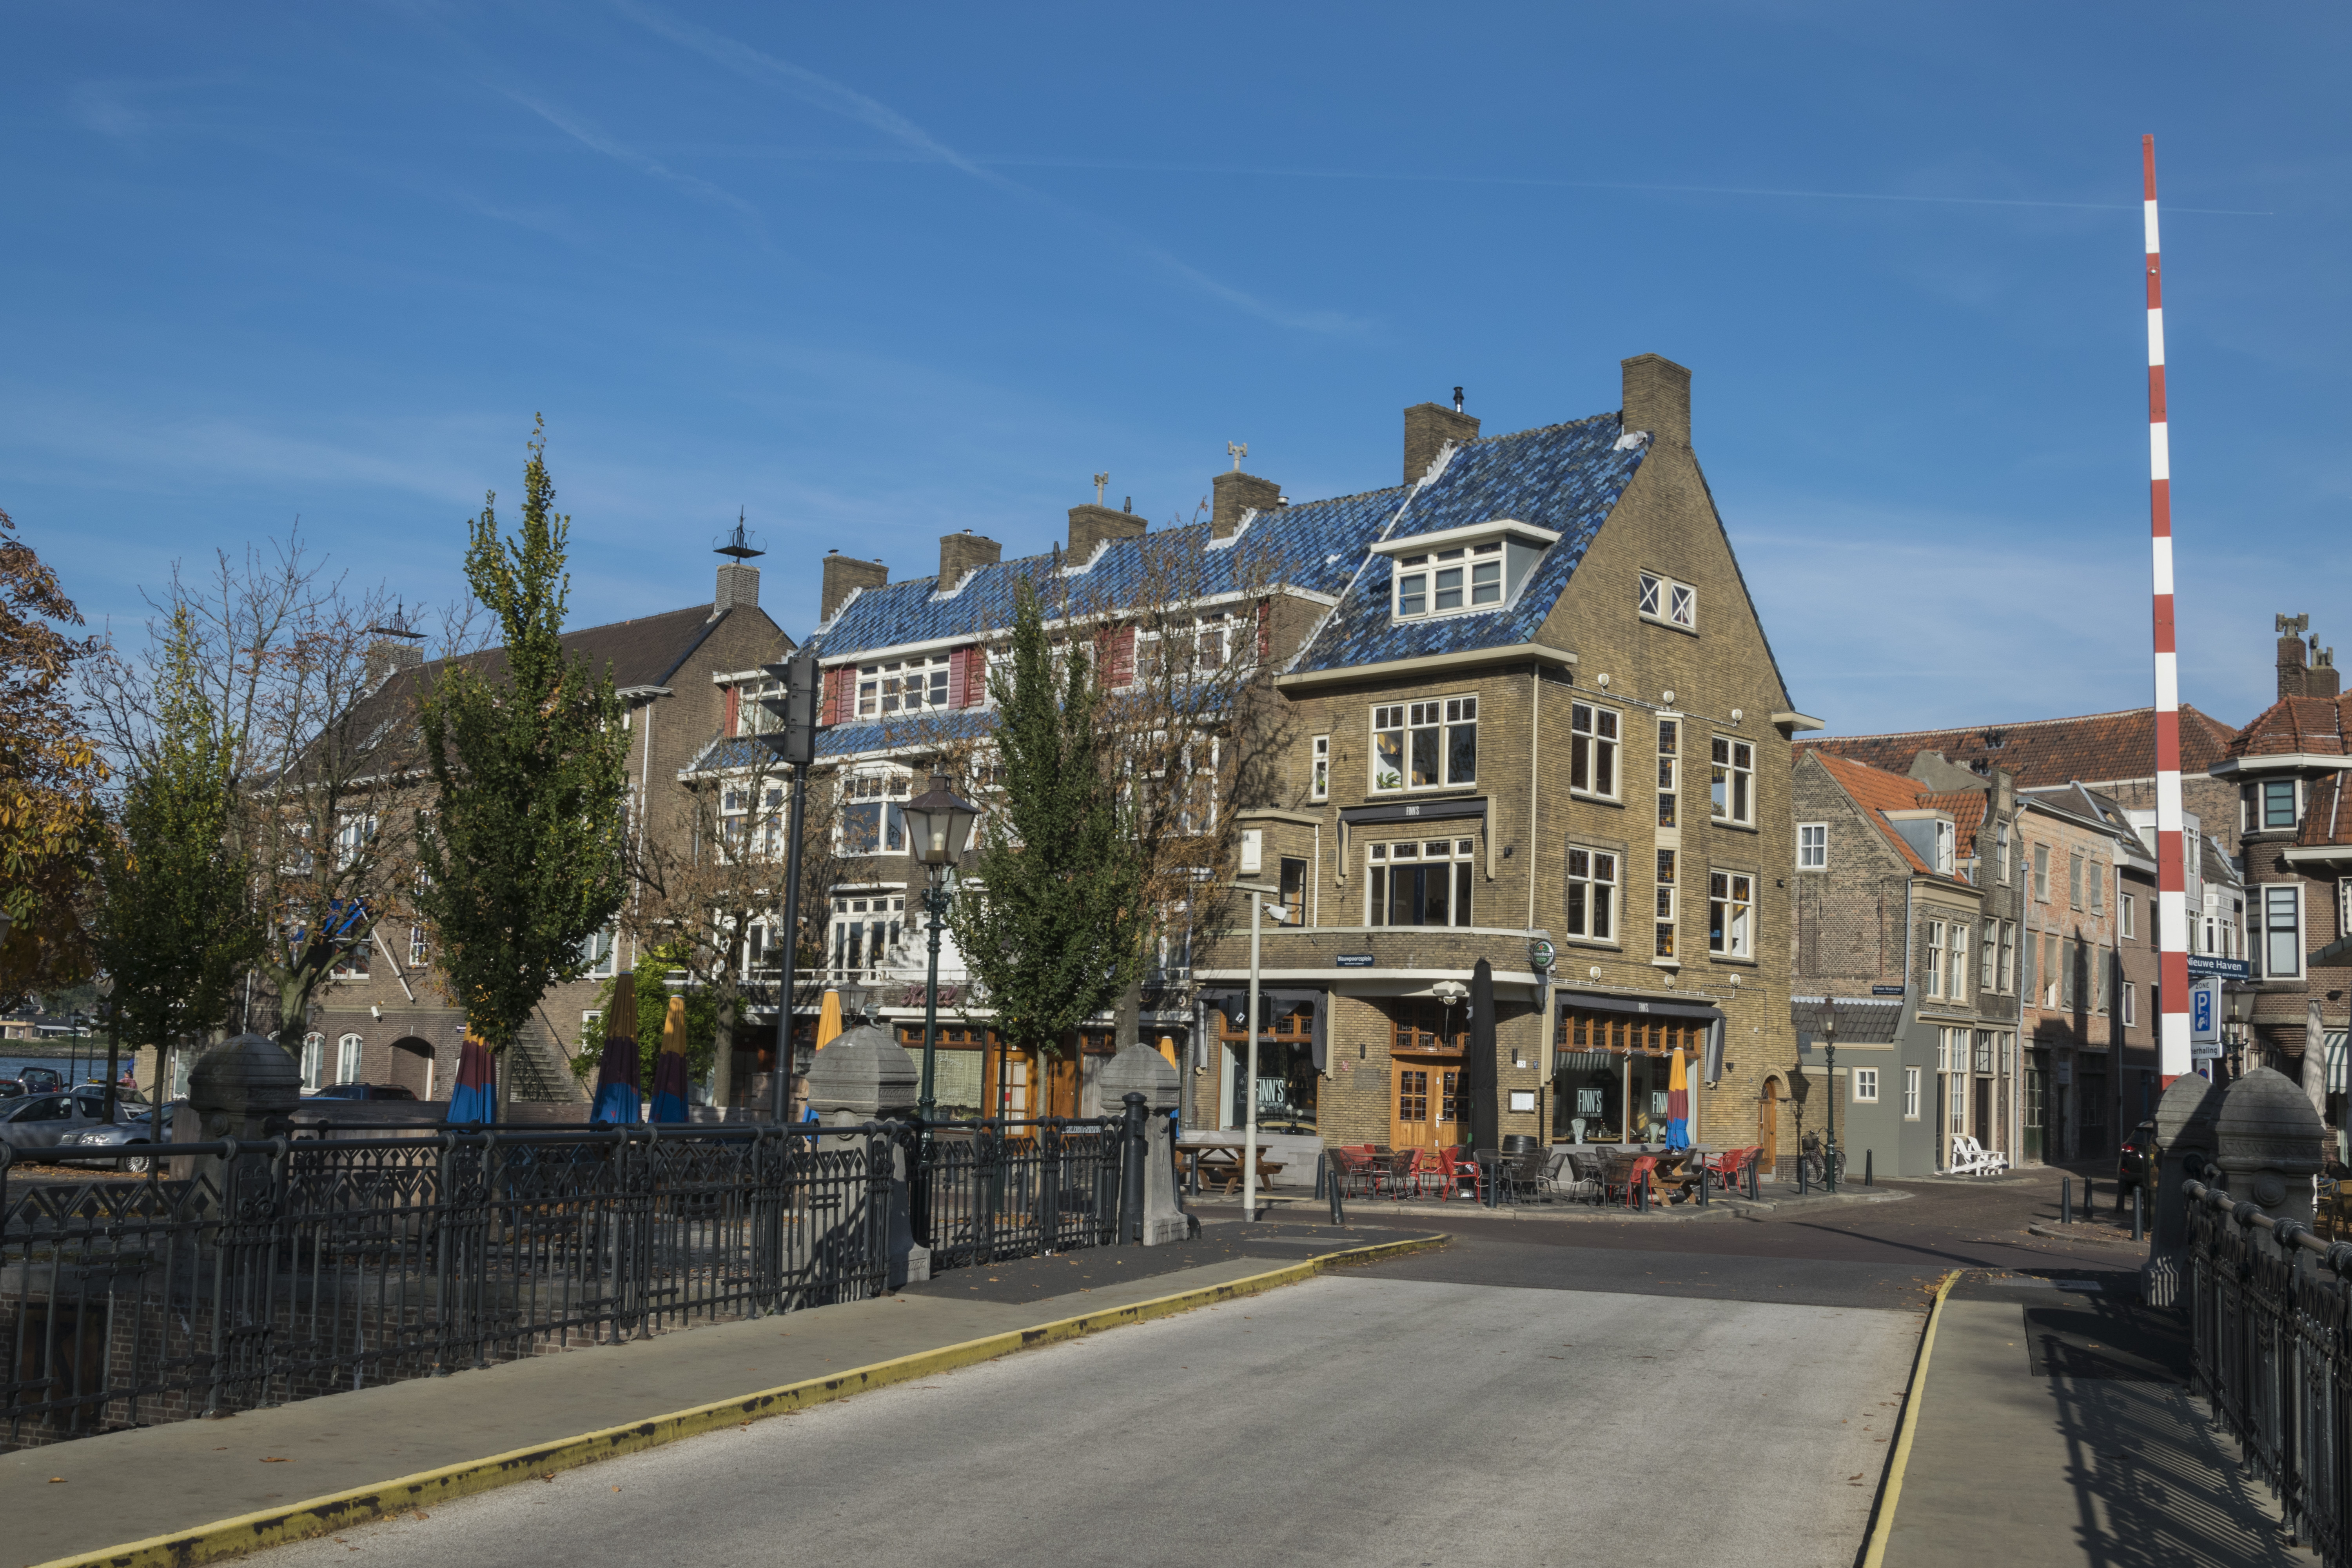
outdoor, sky, boardwalk, road, street, town, building, city, walkway, cityscape, downtown, transport, suburb, plaza, nikon, historic, waterway, holland, nederland, netherlands, infrastructure, dutch, outdoorphotography, town square, paulvandevelde, pdvandevelde, padagudaloma, dordrecht, stadsfotografie, nederlandinfotos, historisch, stadswandeling, pvdvfotografie, pdvandeveldedordrecht, diep, rondjedordt, dedordtevaer, dutchphotography, nederlandsefotografie, dutchphotogaraphy, totallydutch, fotografienederland, hollandsefotografie, fotografieholland, engelenburgerbrug, blauwpoortsplein, neighbourhood, urban area, residential area, human settlement